Douglas Cave

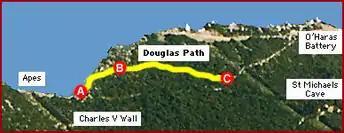
Douglas Path runs from A near the Charles V Wall past B World War II Observation Post and then down to Douglas Cave

Douglas Cave is at the bottom of Douglas Path which runs north–south along the top ridge of the Rock of Gibraltar on the road leading up to O'Hara's Battery, all within the Upper Rock Nature Reserve.